History of statistics

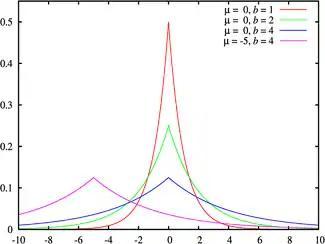
Probability density plots for the Laplace distribution

Pierre-Simon Laplace (1774) made the first attempt to deduce a rule for the combination of observations from the principles of the theory of probabilities. He represented the law of probability of errors by a curve and deduced a formula for the mean of three observations.